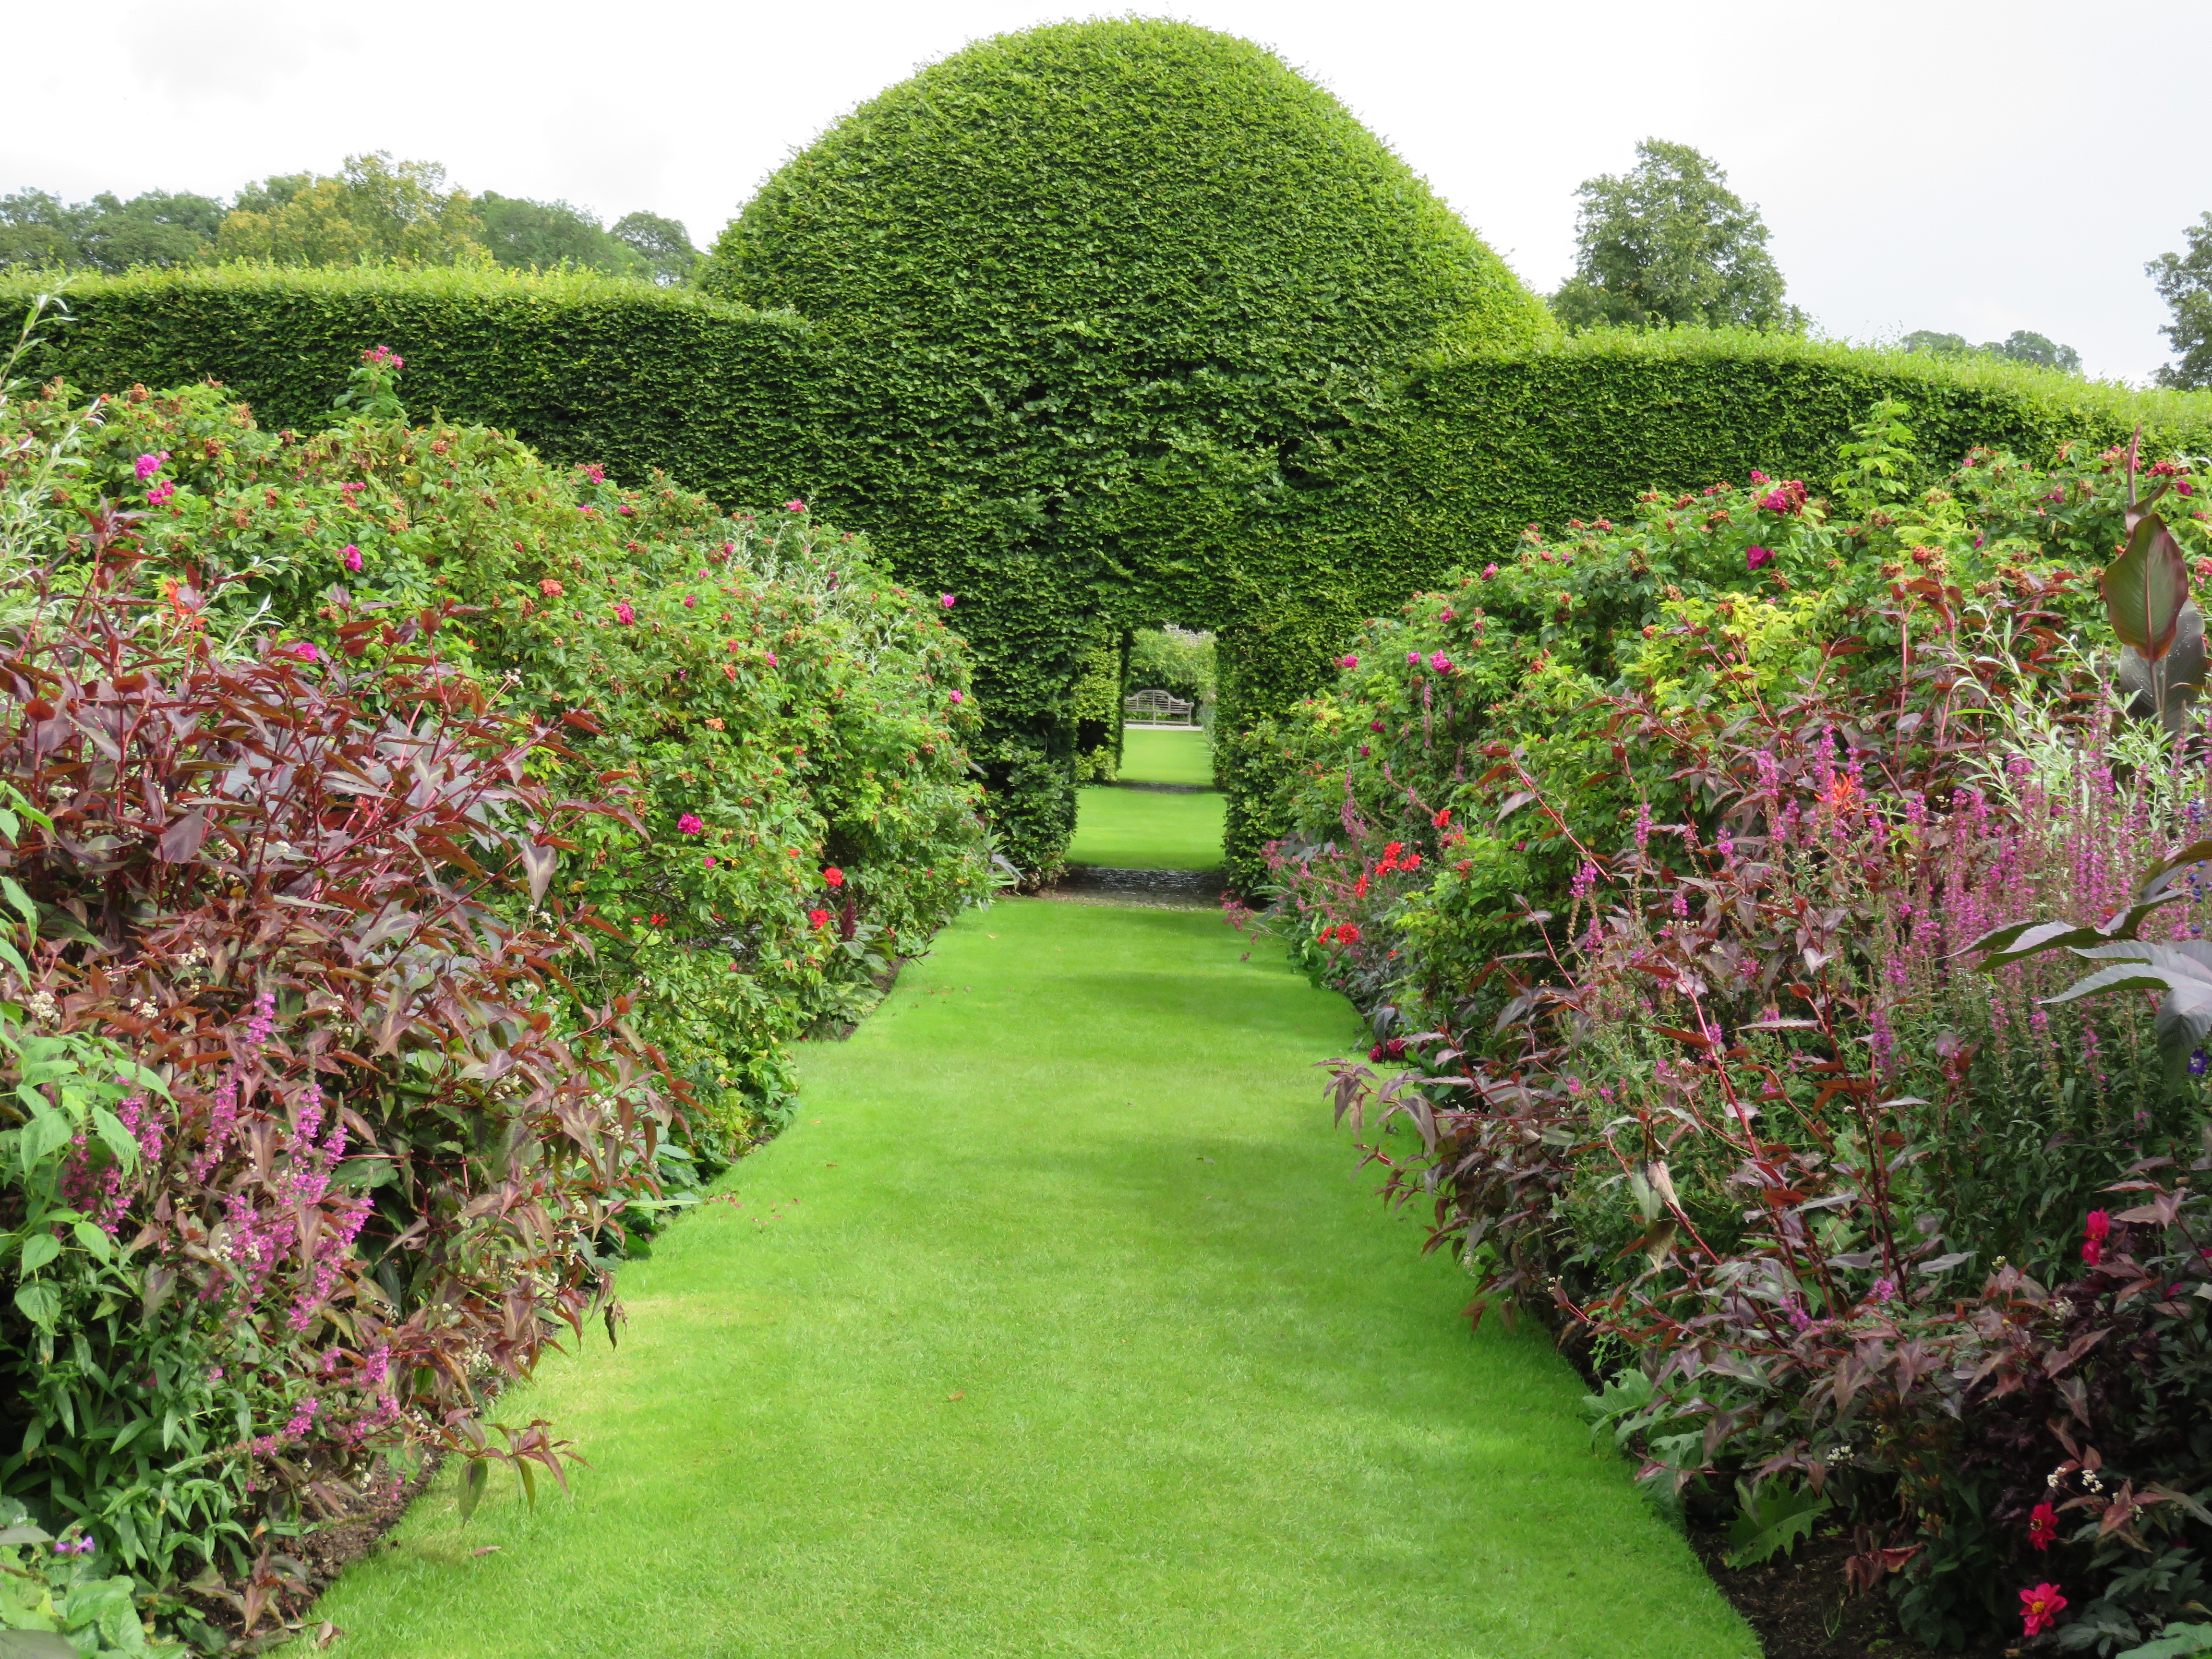
landscape, outdoor, plant, lawn, flower, summer, foliage, green, botany, garden, shrub, plantation, vista, botanical garden, yard, shape, hedge, topiary, flowering plant, background green, landscape architect